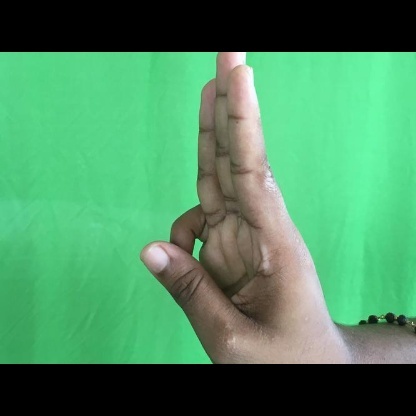
Mudra: Trishulam